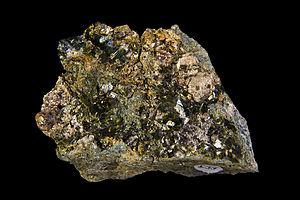
Augite (var. Fassaïte). Gisement topotype. Localité
Le Needien est un terme stratigraphique ayant été utilisé pour définir un niveau géologique néerlandais. Ce niveau, qui fait partie de l'étage géologique du Pléistocène moyen, est précédé par le Drenthien et remplacé par le Taxandrien. Son stratotype a été déterminé d'après les argiles contenues dans une carrière de Needse Berg, un site localisé dans le village de Neede, commune de Berkelland, province Gueldre. Ces gisements comportent notamment des fossiles de Viviparus diluvianus et d'autres espèces de mollusques éteintes telles que la Parafossarulus crassitesta.
L'augite est une espèce minérale du groupe des silicates sous groupe des inosilicates de la famille des pyroxènes. Il s'agit d'un clinopyroxène ferromagnésien et calcique de formule(Ca, Mg, Fe, Ti, Al)₂ avec des traces de : Ti;Cr;Na;Mn;K. Les cristaux peuvent atteindre jusqu'à 10 cm.